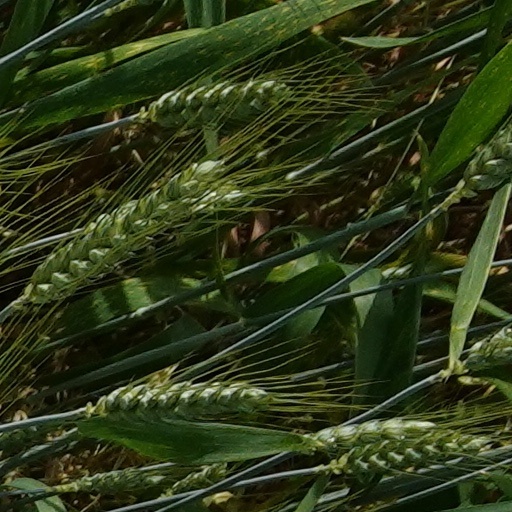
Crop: wheat